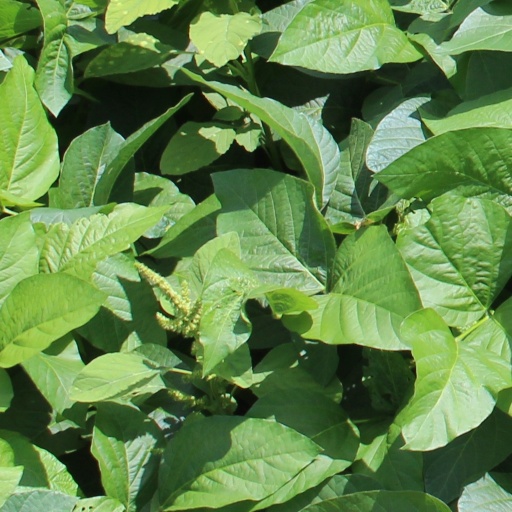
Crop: soybean